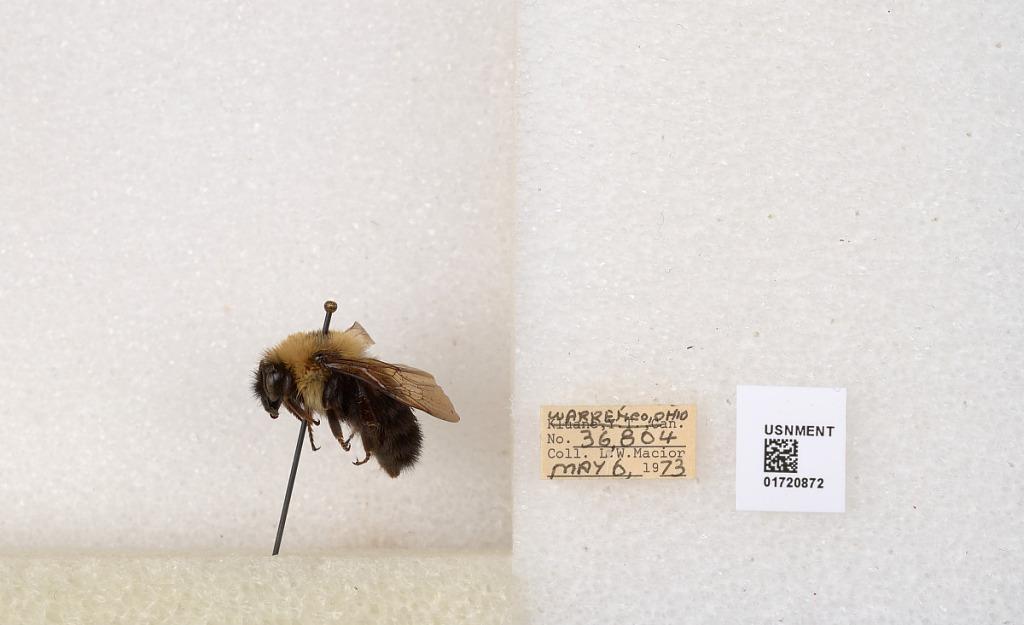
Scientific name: Bombus bimaculatus Cresson
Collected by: L. Macior
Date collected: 1973-5-6
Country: United States
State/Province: Ohio
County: Warren
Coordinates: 39.4276, -84.1668